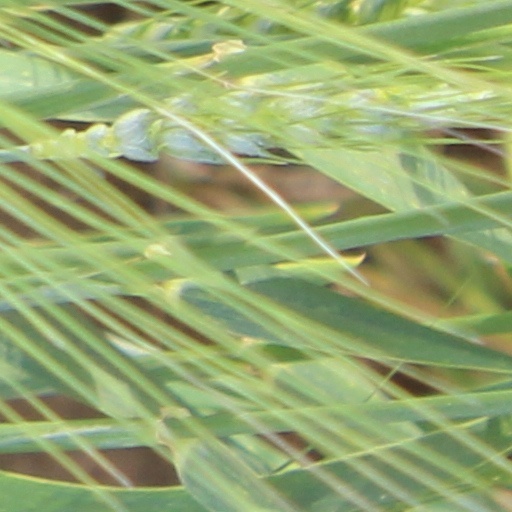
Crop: wheat